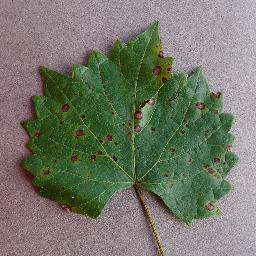
Label: Grape___Black_rot